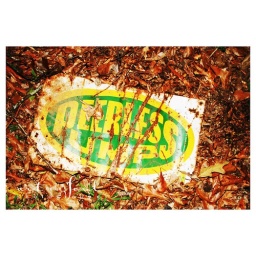
A sign on the ground in the woodds.